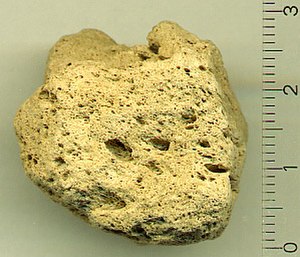
Pimpsten
Pimpsten fra vulkanen Pico del Teide på Tenerife
Pimpsten er en vulkansk stenart. Den opstår som lavaskum, der er så let at det kan flyde oven på vand. Pimpsten dannes hovedsageligt under lavaudbrud, hvor magmaet er rigt på kisel.